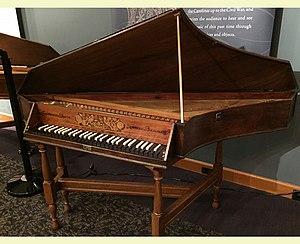
Stephen Keene est un facteur de virginals et épinettes anglais du XVIIᵉ siècle.